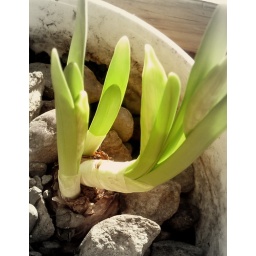
Spring bulbs sprouting in a sunny window in January --At my mother's house in the snowy Maine countryside.